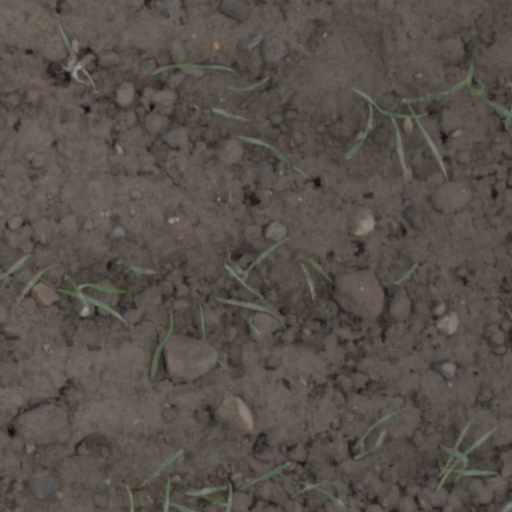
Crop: wheat